Ikwerre people

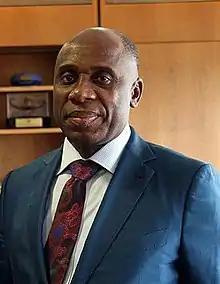
Rotimi Amaechi

The ancestral name of the Ikwerre people is Iwhruọnha in Ikwerre language. The history of the Ikwerre people is vast with Aborigine Hypothesis and Internal Migration theories.The paramount rulers in Ikwerre Land are united in what is known as Ogbakor Ikwerre, which was formed in 1963 as an umbrella socio-cultural organization of the Ikwerre sub group.